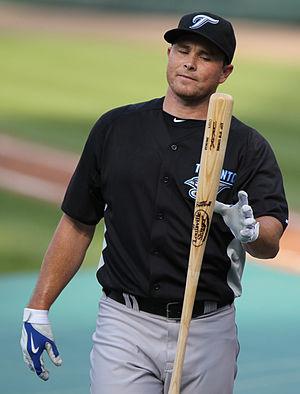
Mark Teahen, né le 6 septembre 1981 à Redlands, est un joueur canado-américain de baseball évoluant en Ligue majeure de baseball comme joueur de troisième but. Il est en mai 2013 sous contrat avec les Rangers du Texas.